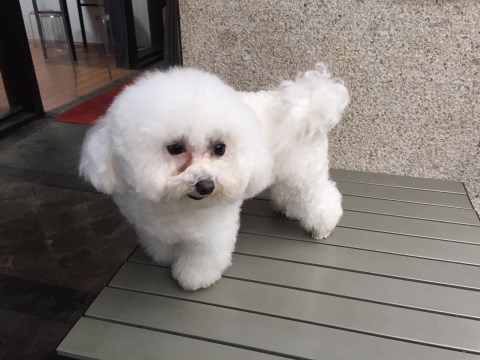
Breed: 3083-n000117-Bichon_Frise